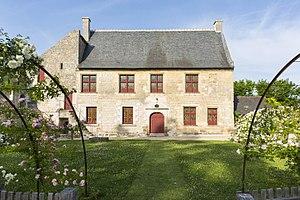
Logis de Pierre de Ronsard construit en 1348, le poète y a vécu et y est mort en 1585
Le prieuré Saint-Cosme est une fondation du chapitre de Saint-Martin de Tours, situé dans la commune de La Riche dans le département français d'Indre-et-Loire en région Centre-Val de Loire.